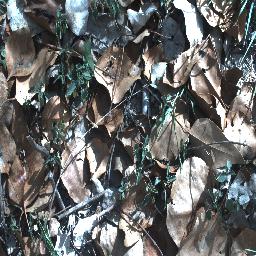
Label: negative